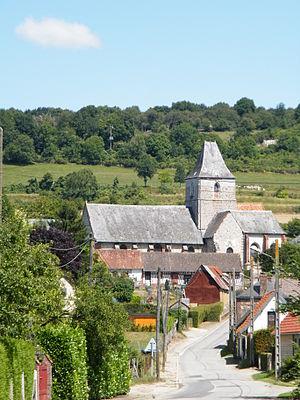
Douvrend, Seine-Maritime, France, église
Douvrend est une commune française située dans le département de la Seine-Maritime en région Normandie.
Cet article recense les sites retenus pour le loto du patrimoine en 2019.